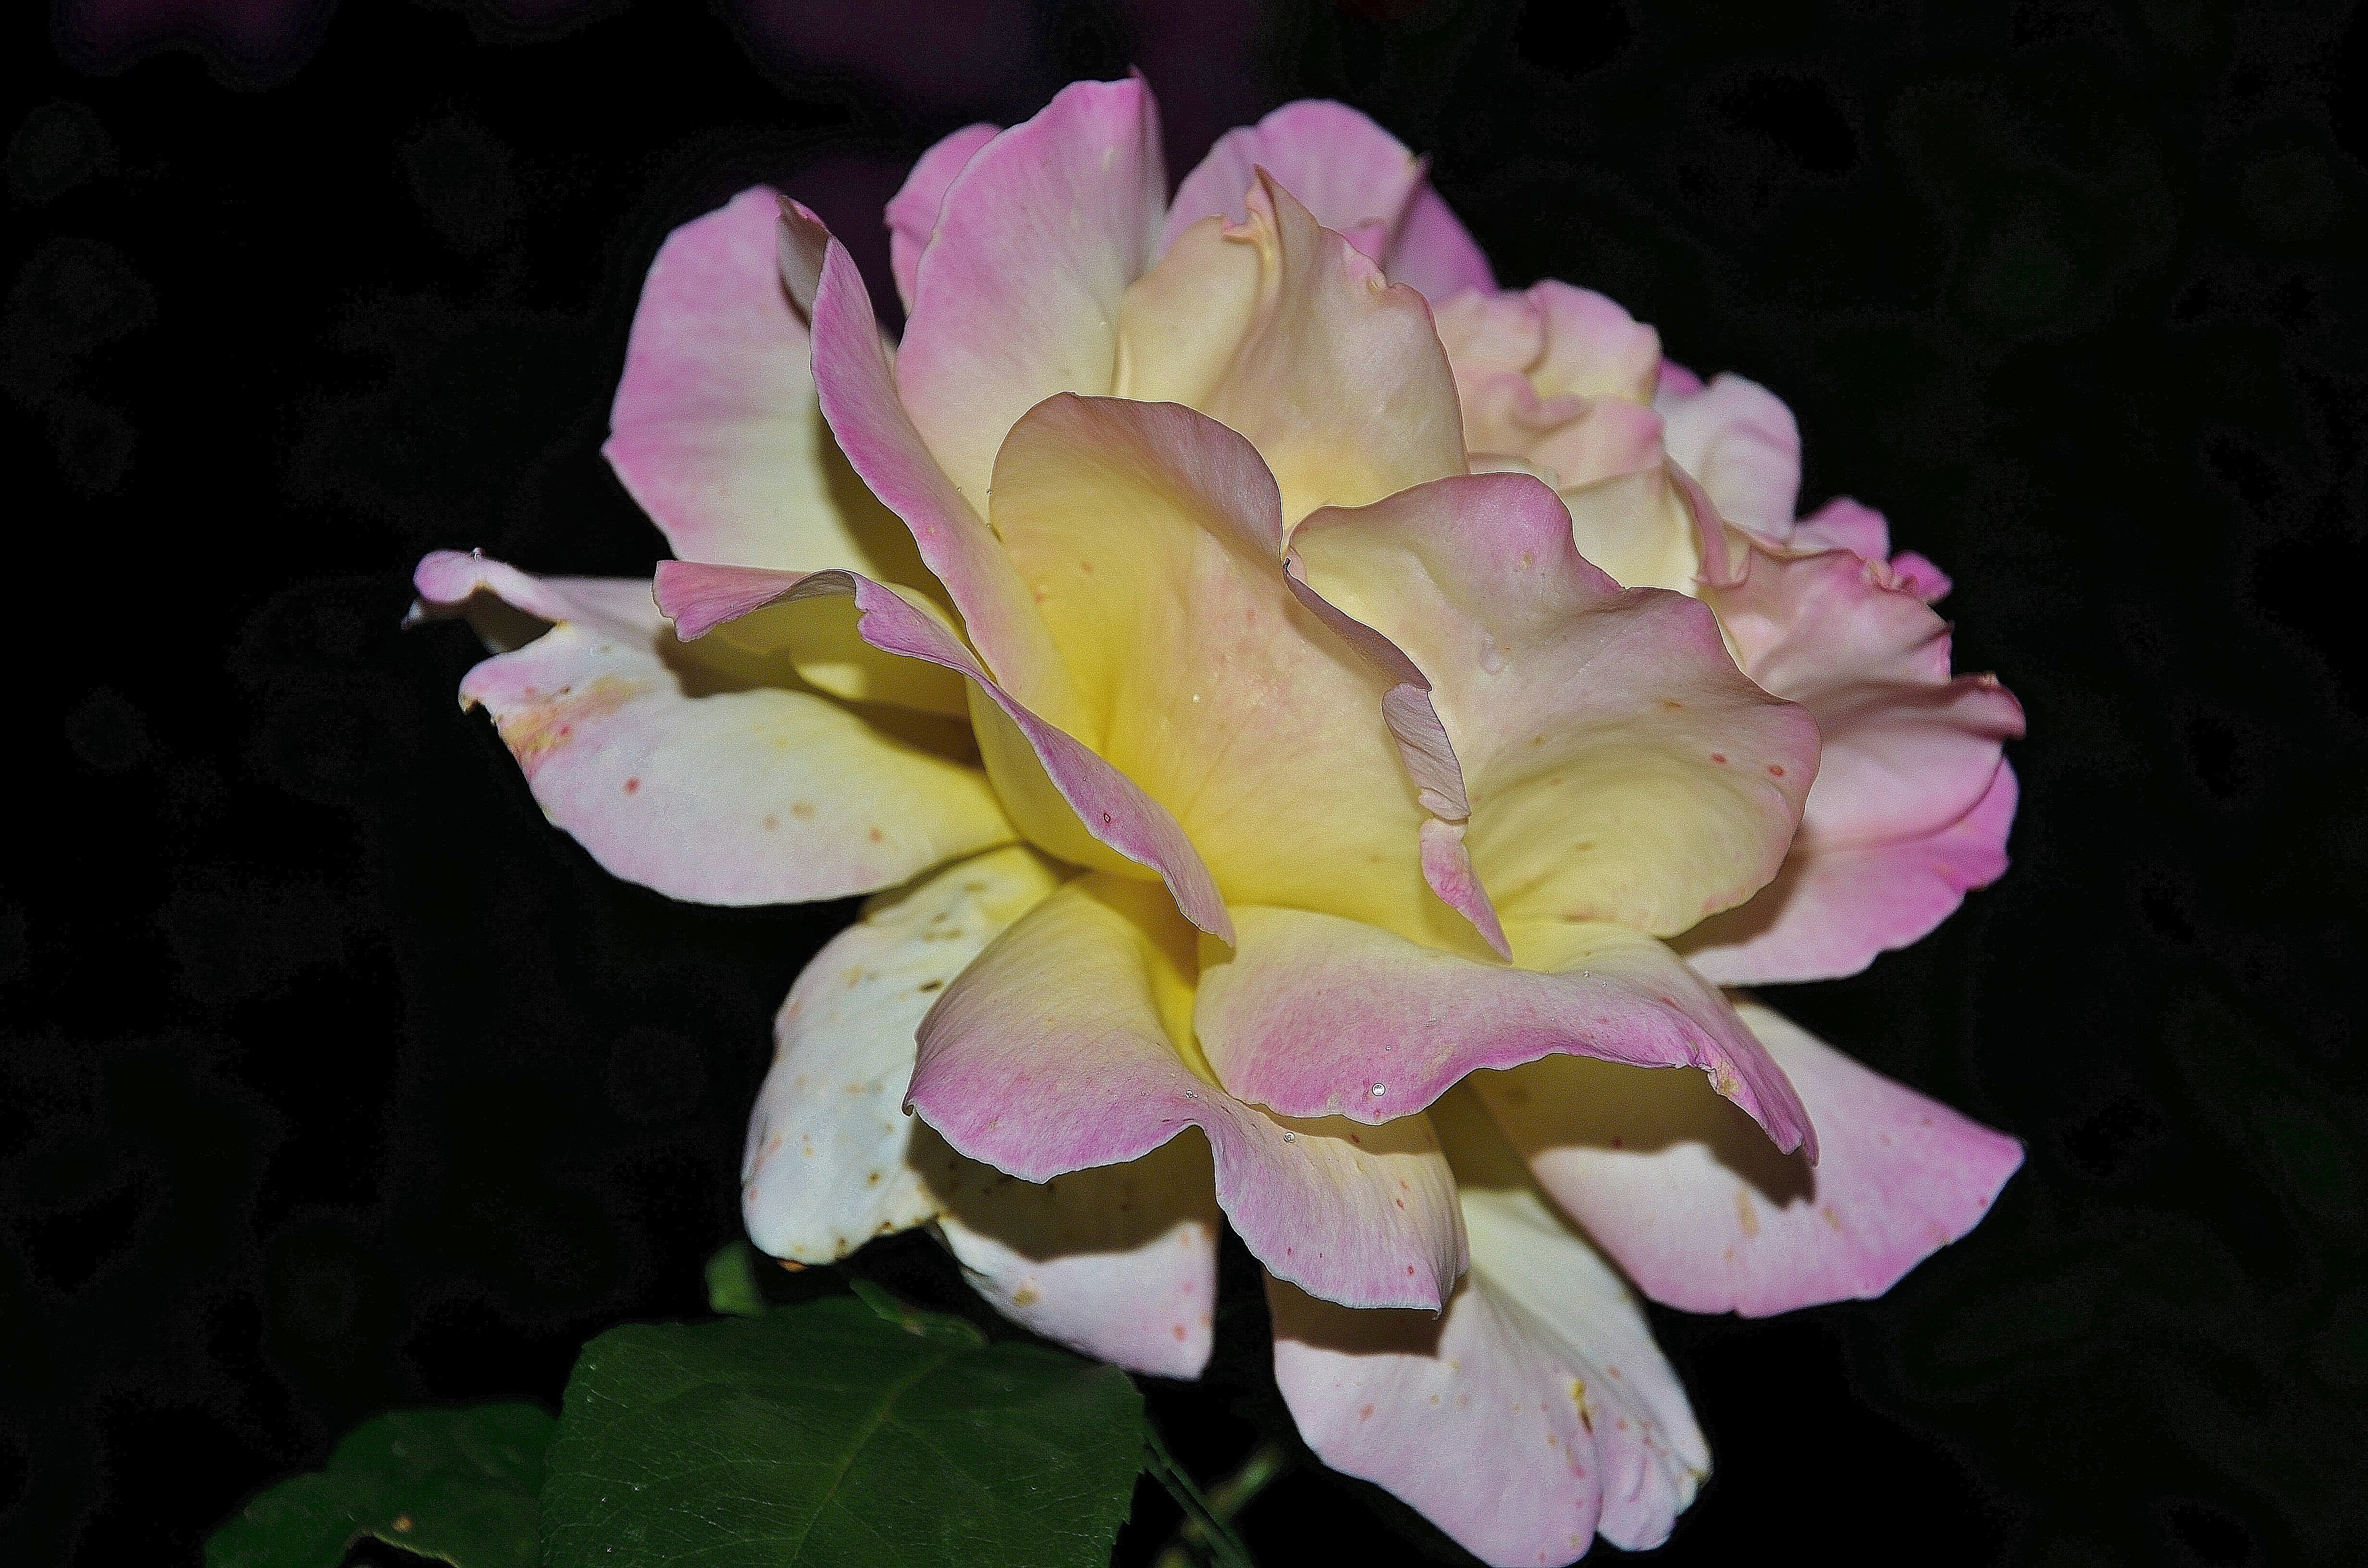
nature, blossom, plant, white, flower, petal, love, rose, macro, botany, pink, flora, flowers, roses, family, background, tender, macro photography, flowering plant, rose family, land plant